Yoni Wolf

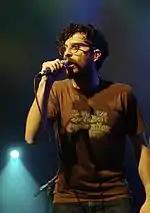
Yoni Wolf performing with Why? in Brussels in 2010

In 1998 the duo released the album "It's Not Easy Being..." under the name Greenthink. In 1999, with an expansive roster of featured guests, they released the second Greenthink record "Blindfold", after which they expanded to a trio with the addition of producer Odd Nosdam and adopted the name Clouddead. In the same year Wolf released his first solo album under the name Why?, entitled "Part Time People Cage... or Part Time Key?".